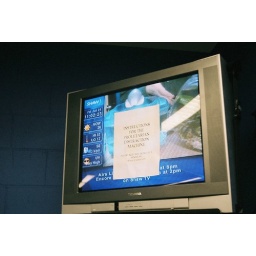
I made this sign and put it over the TV in the lunchroom.